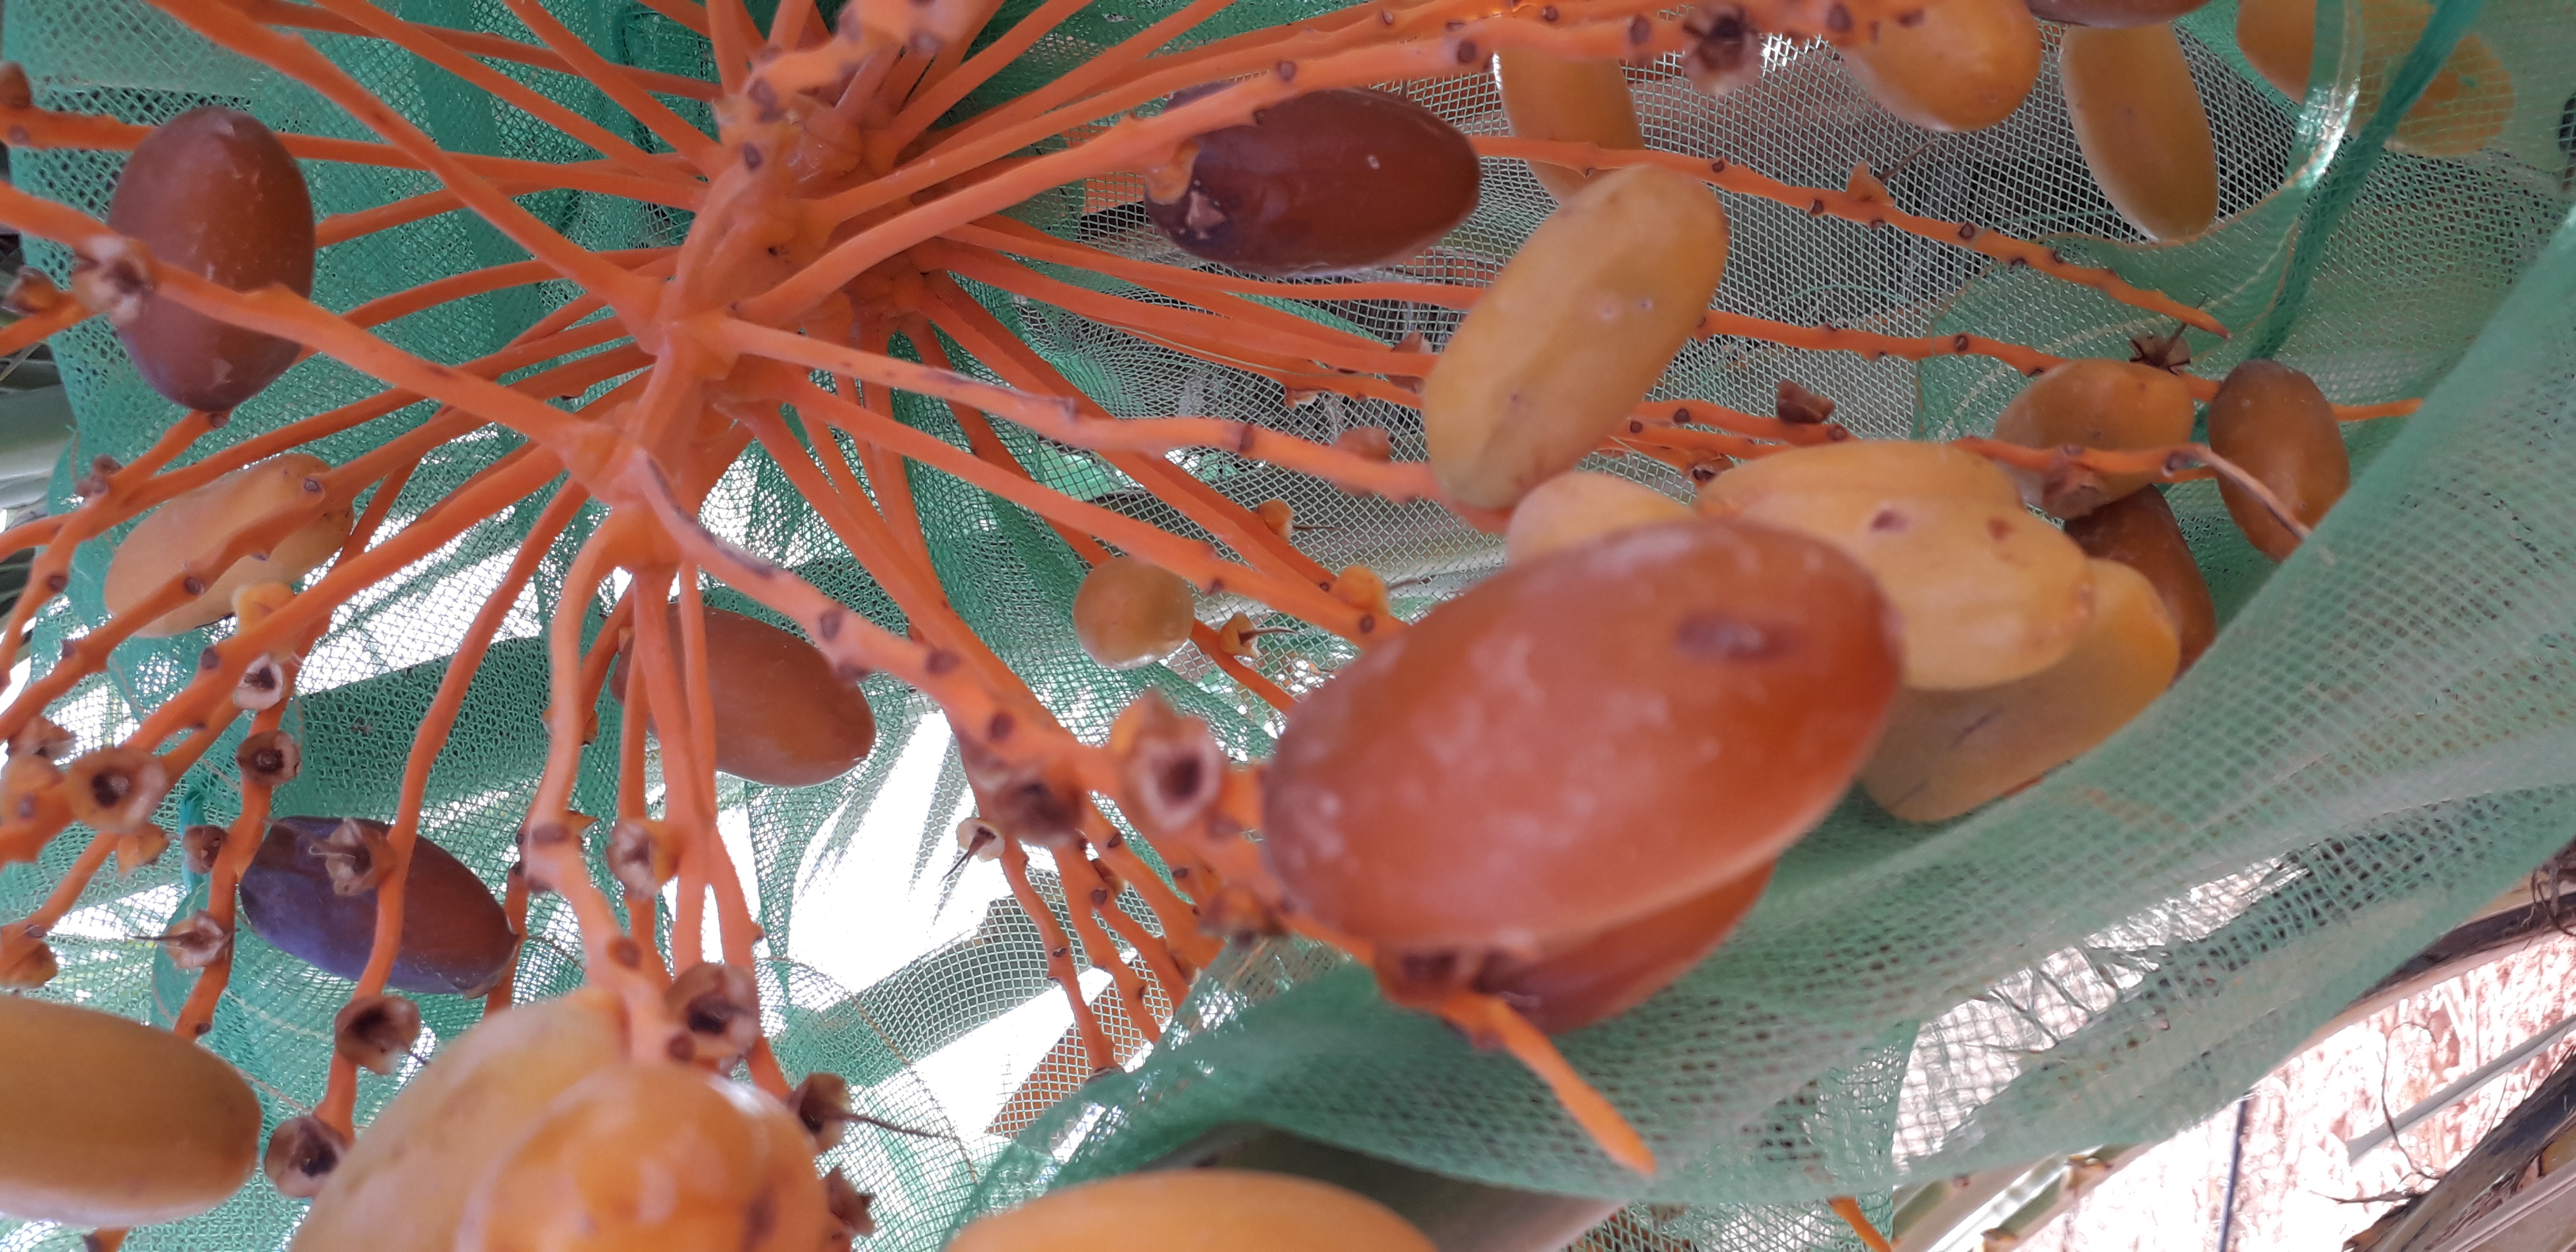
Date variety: kholt